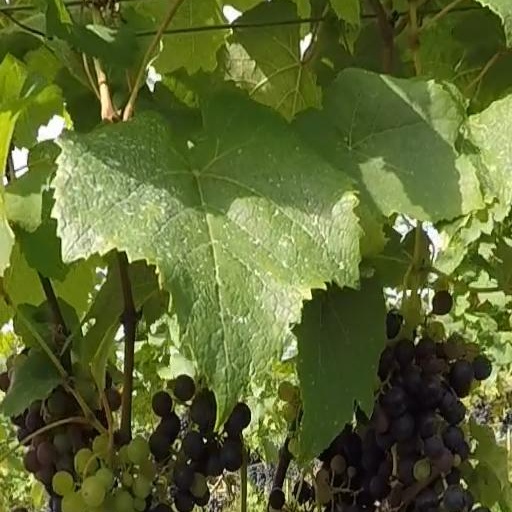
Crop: grape